San Esteban chuckwalla

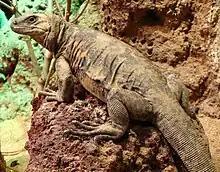
"S. varius" at St Louis Zoo

The San Esteban chuckwalla is the largest species of chuckwalla, reaching in body length and overall length, and weighing up to . It is considered a textbook example of island gigantism, as it is three to four times the size of its mainland counterparts. The male's skin is gray with tan to yellow patches over its entire body, and its face is gray to black. The female is duller in appearance with fewer patches. The colorations provide almost perfect camouflage against some of their predators.